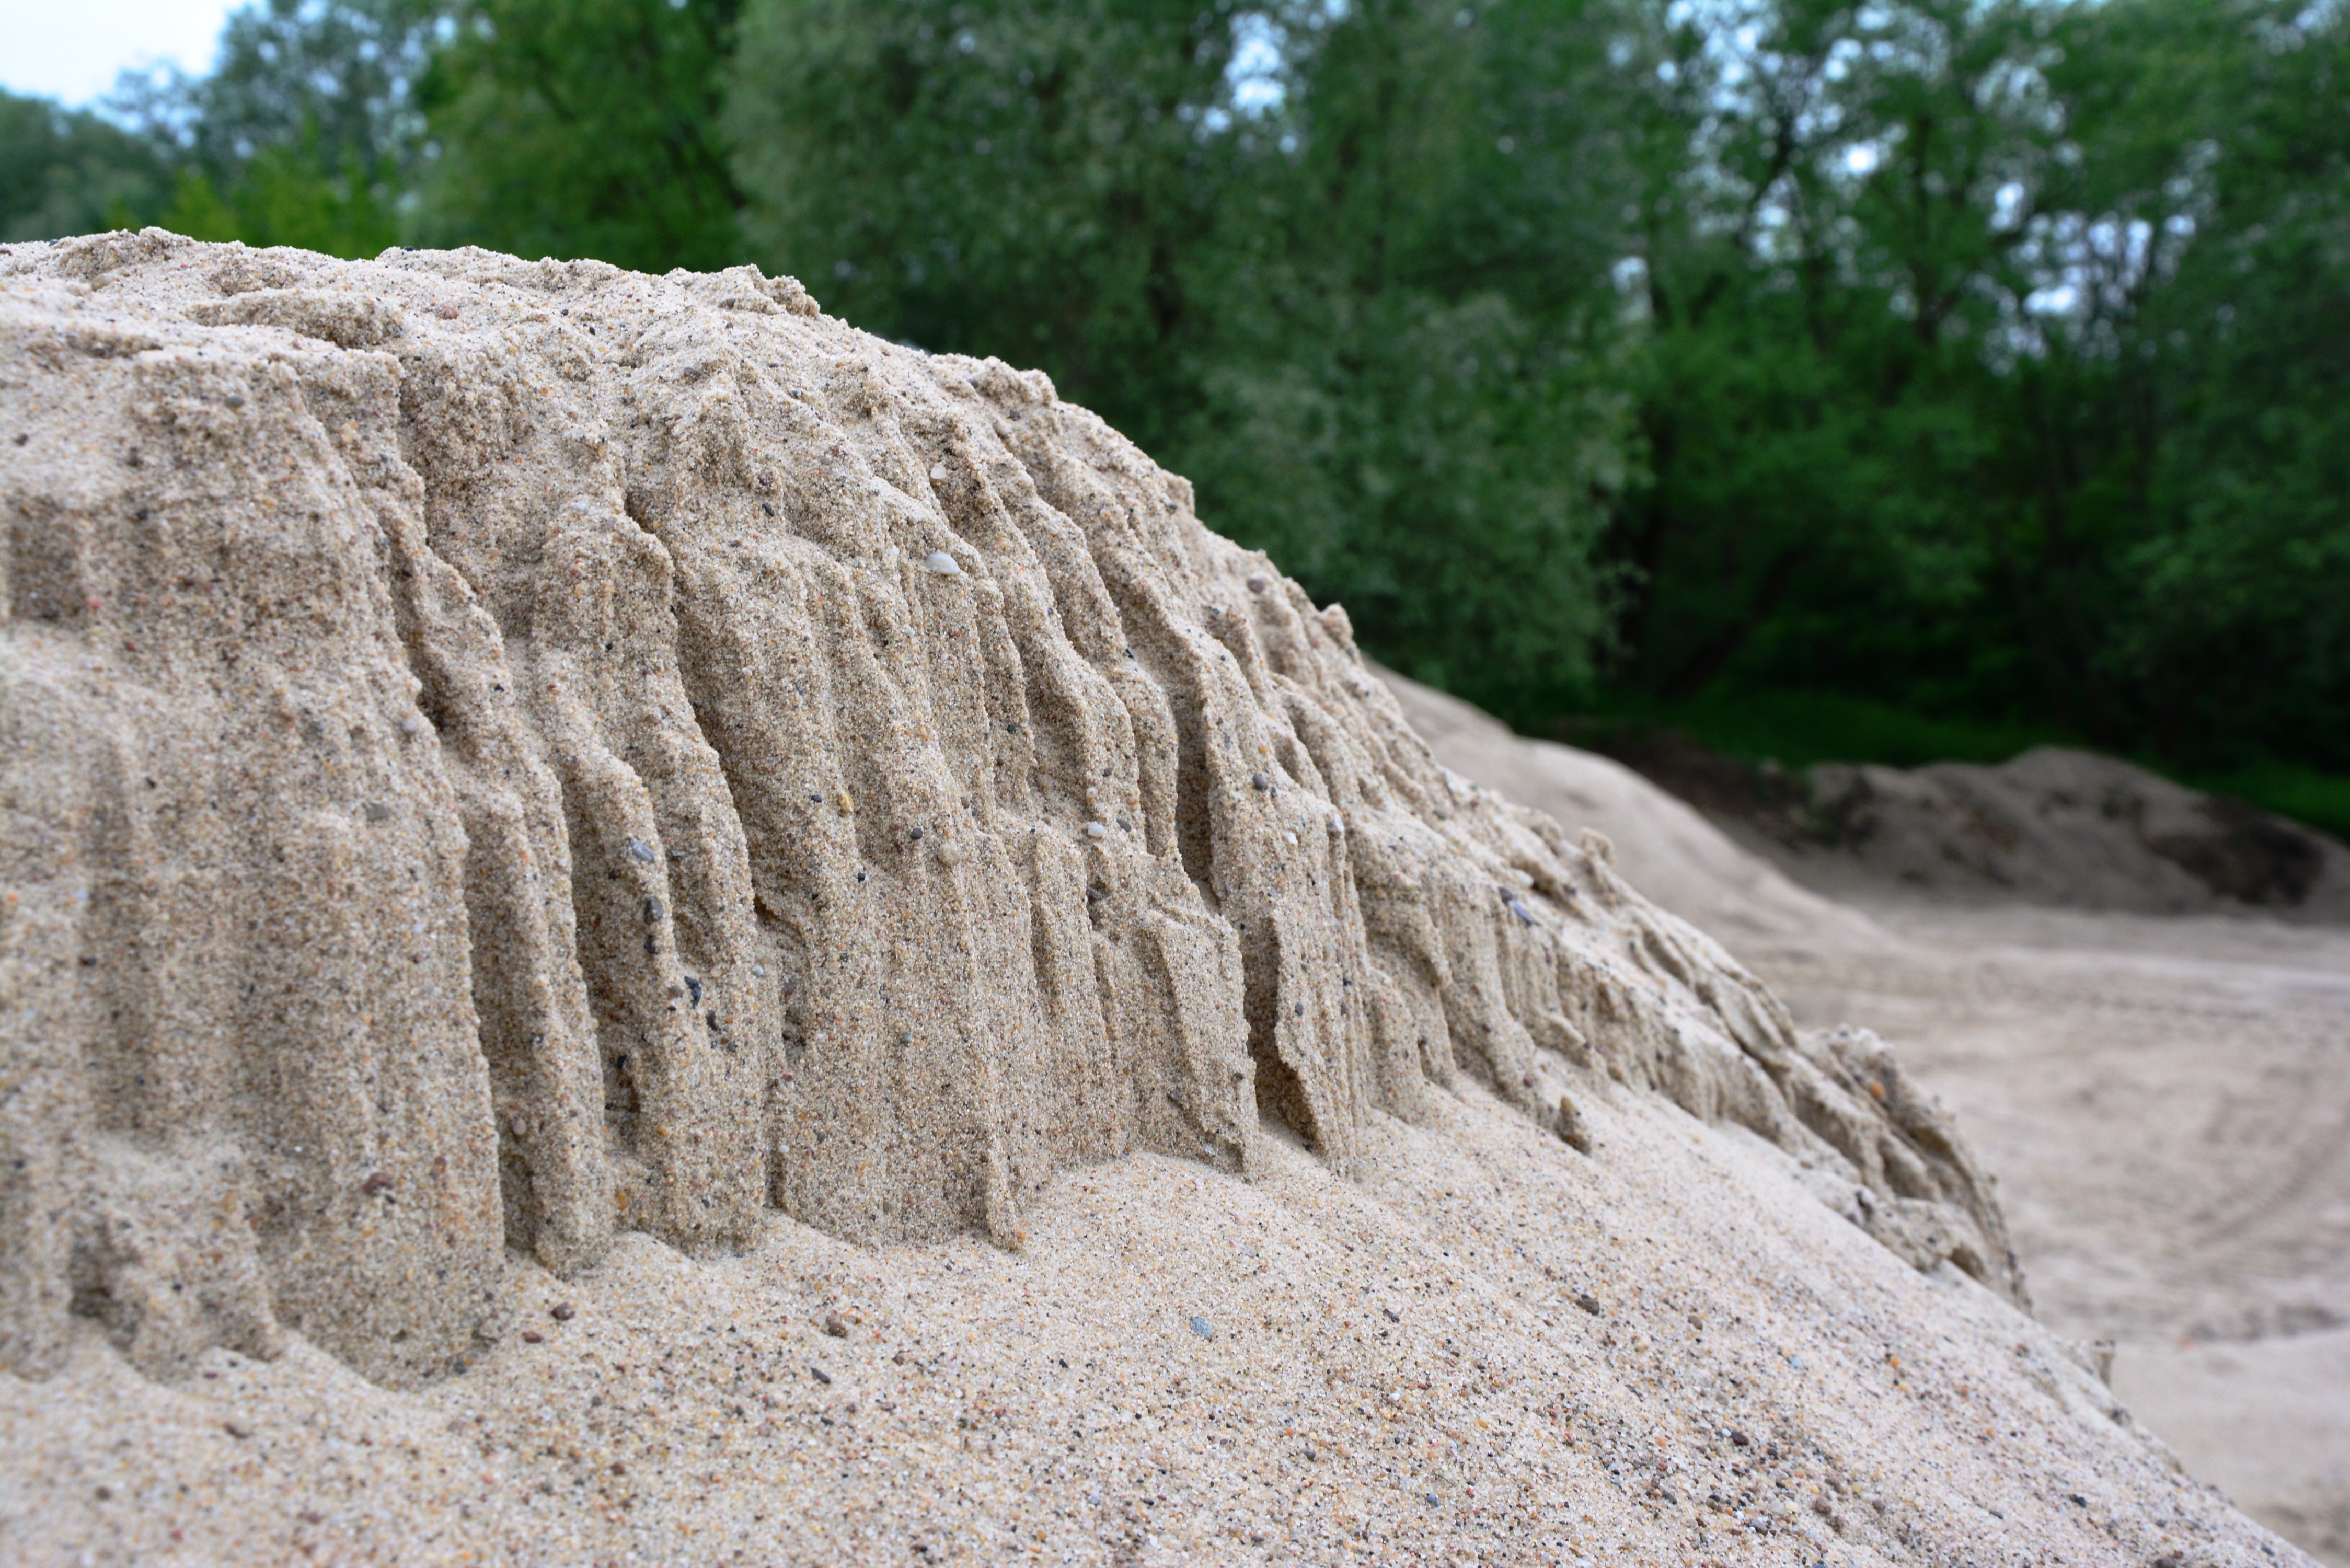
nature, sand, rock, dune, formation, soil, terrain, material, sculpture, geology, outcrop, badlands, boulder, bedrock, geological phenomenon